A Funeral Rhapsody in Memory of General Bem

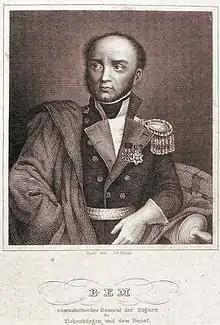
Józef Bem as Hungarian commander-in-chief

"A Funeral Rhapsody in Memory of General Bem" (in Polish "Bema pamięci żałobny rapsod") is a poem by Polish poet Cyprian Norwid, a descendant of the Polish king John III Sobieski. It is an elegy for a famous Polish commander, Józef Bem, who was a hero of three nations, Polish, Hungarian and Turkish. It was written in 1851. The poem is a description of an imaginary funeral. It is described as a funeral of a medieval knight or Slavic warrior, encased in armour, with his horse and a falcon, accompanied by groups of boys and girls. The poem is especially interesting because of its form. It was written in rhymed hexameter. All the lines are made up of fifteen (7+8) syllables according to the pattern ' x ' x x ' x || ' x x ' x x ' x.